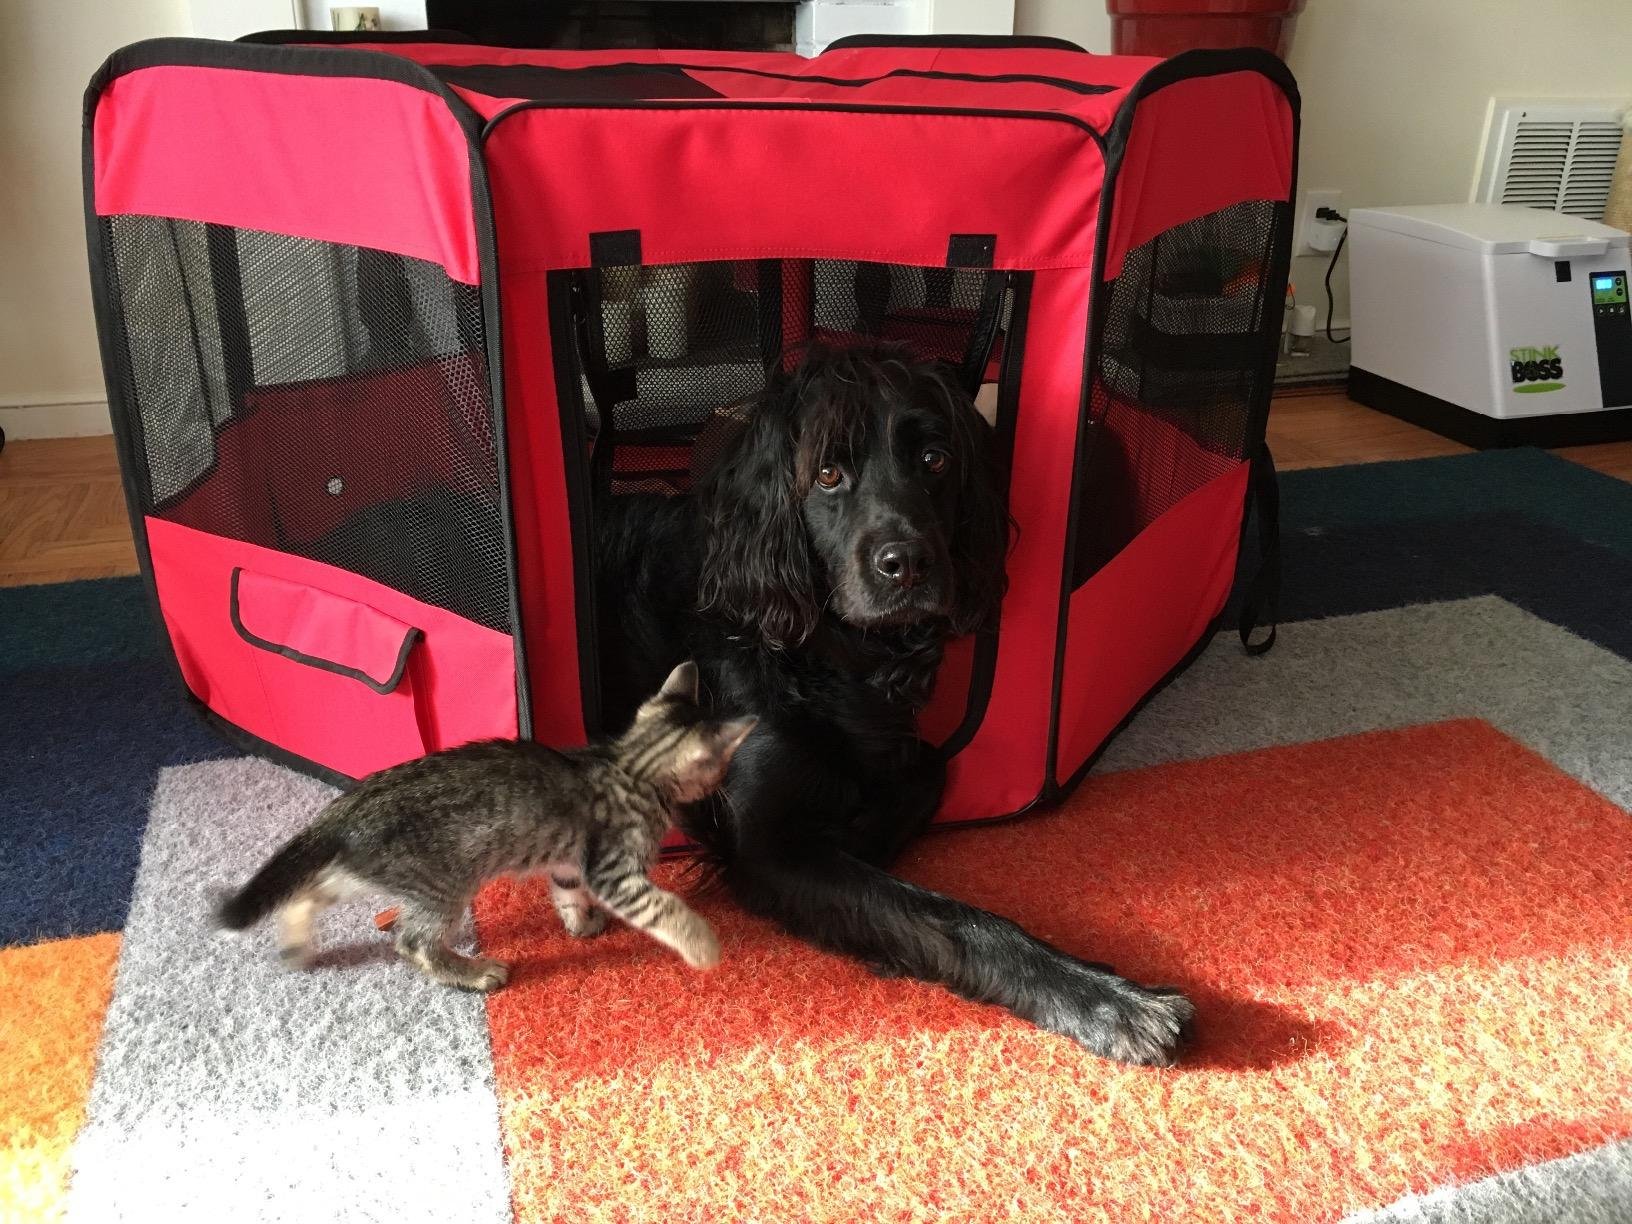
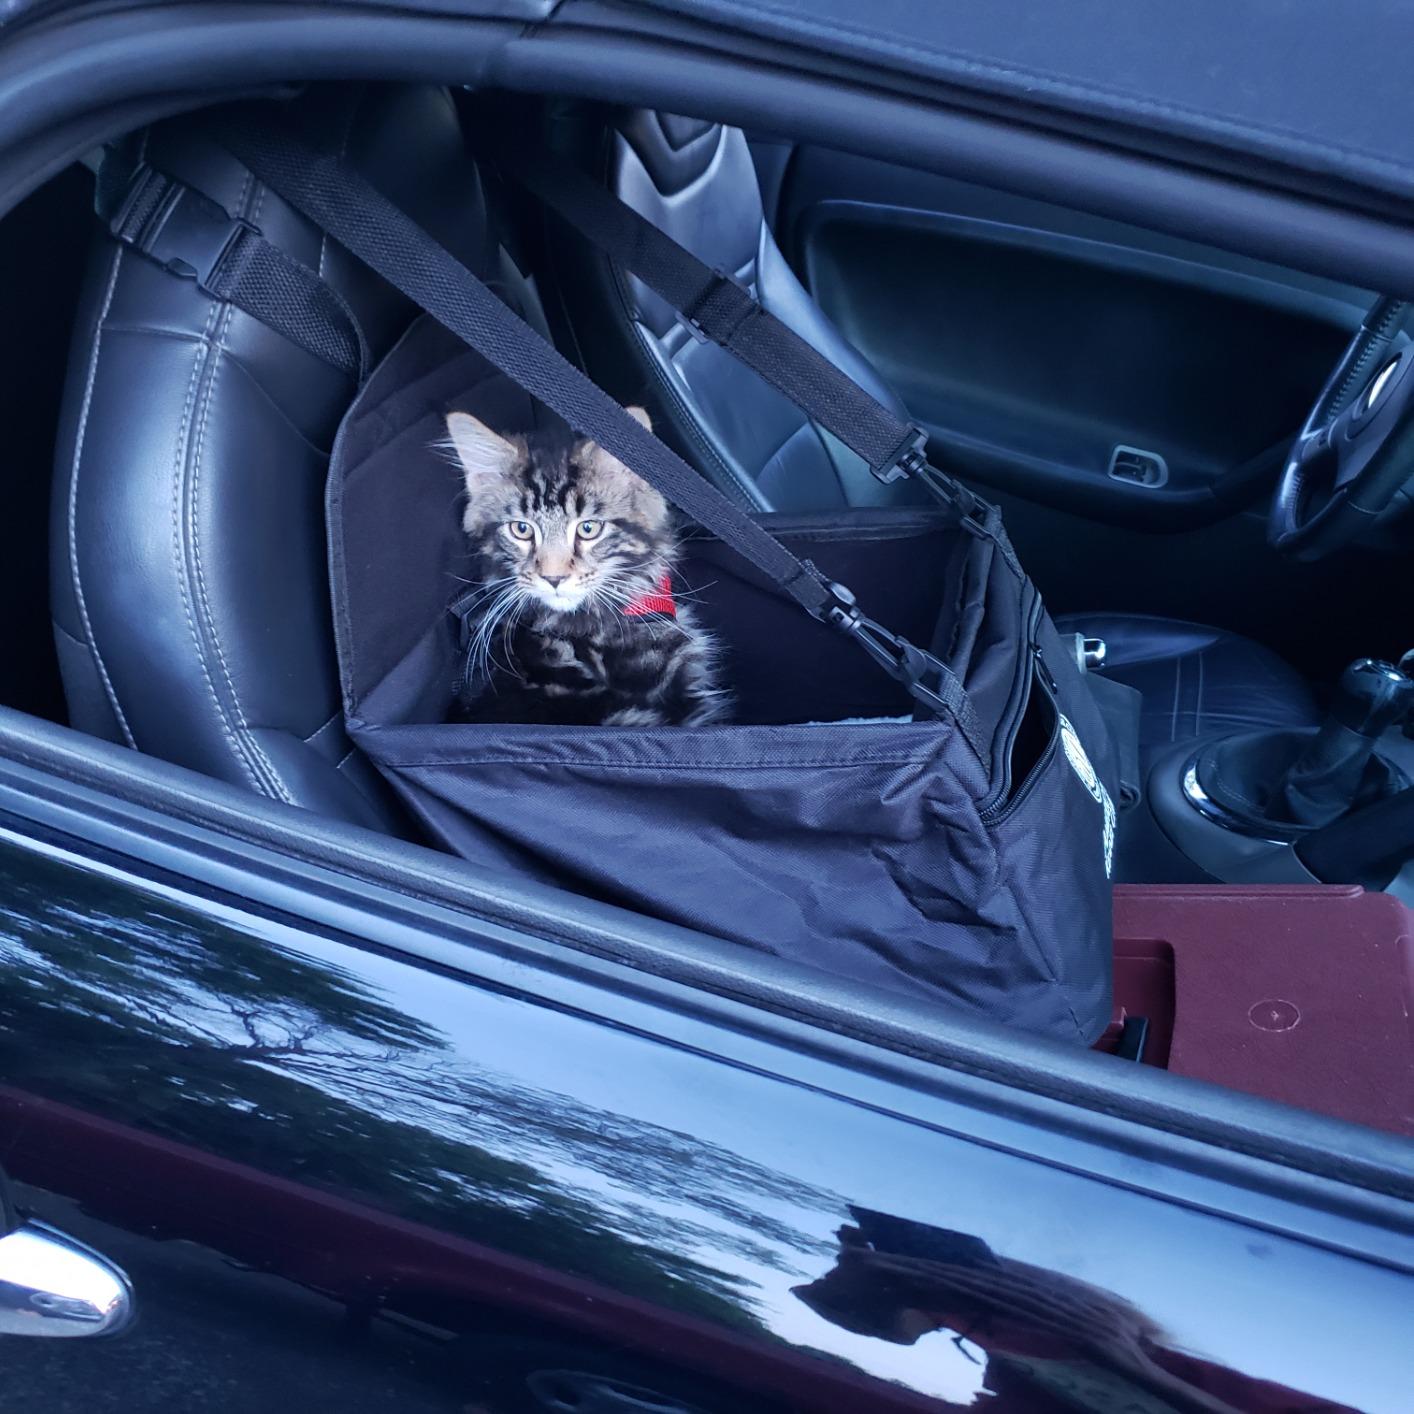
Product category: items_kennel
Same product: no